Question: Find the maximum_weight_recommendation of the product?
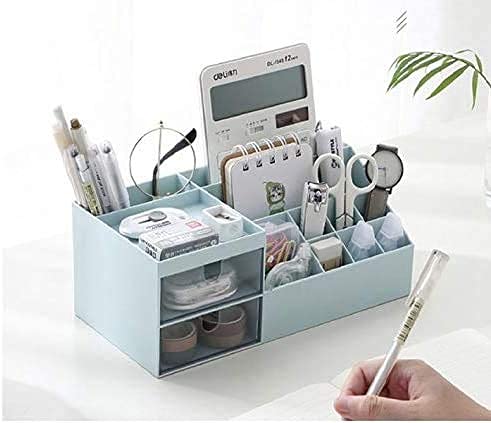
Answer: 12.0 milligram